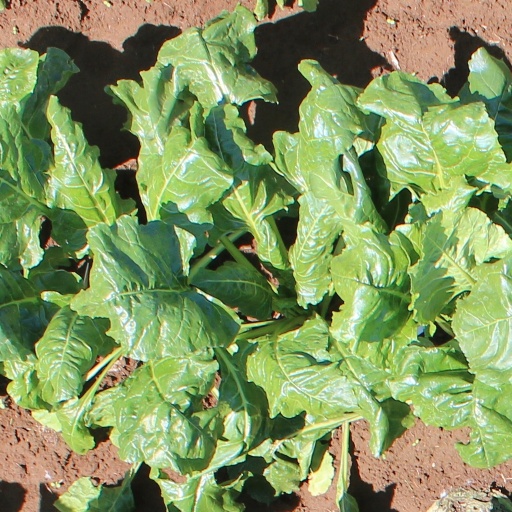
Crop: sugar beet